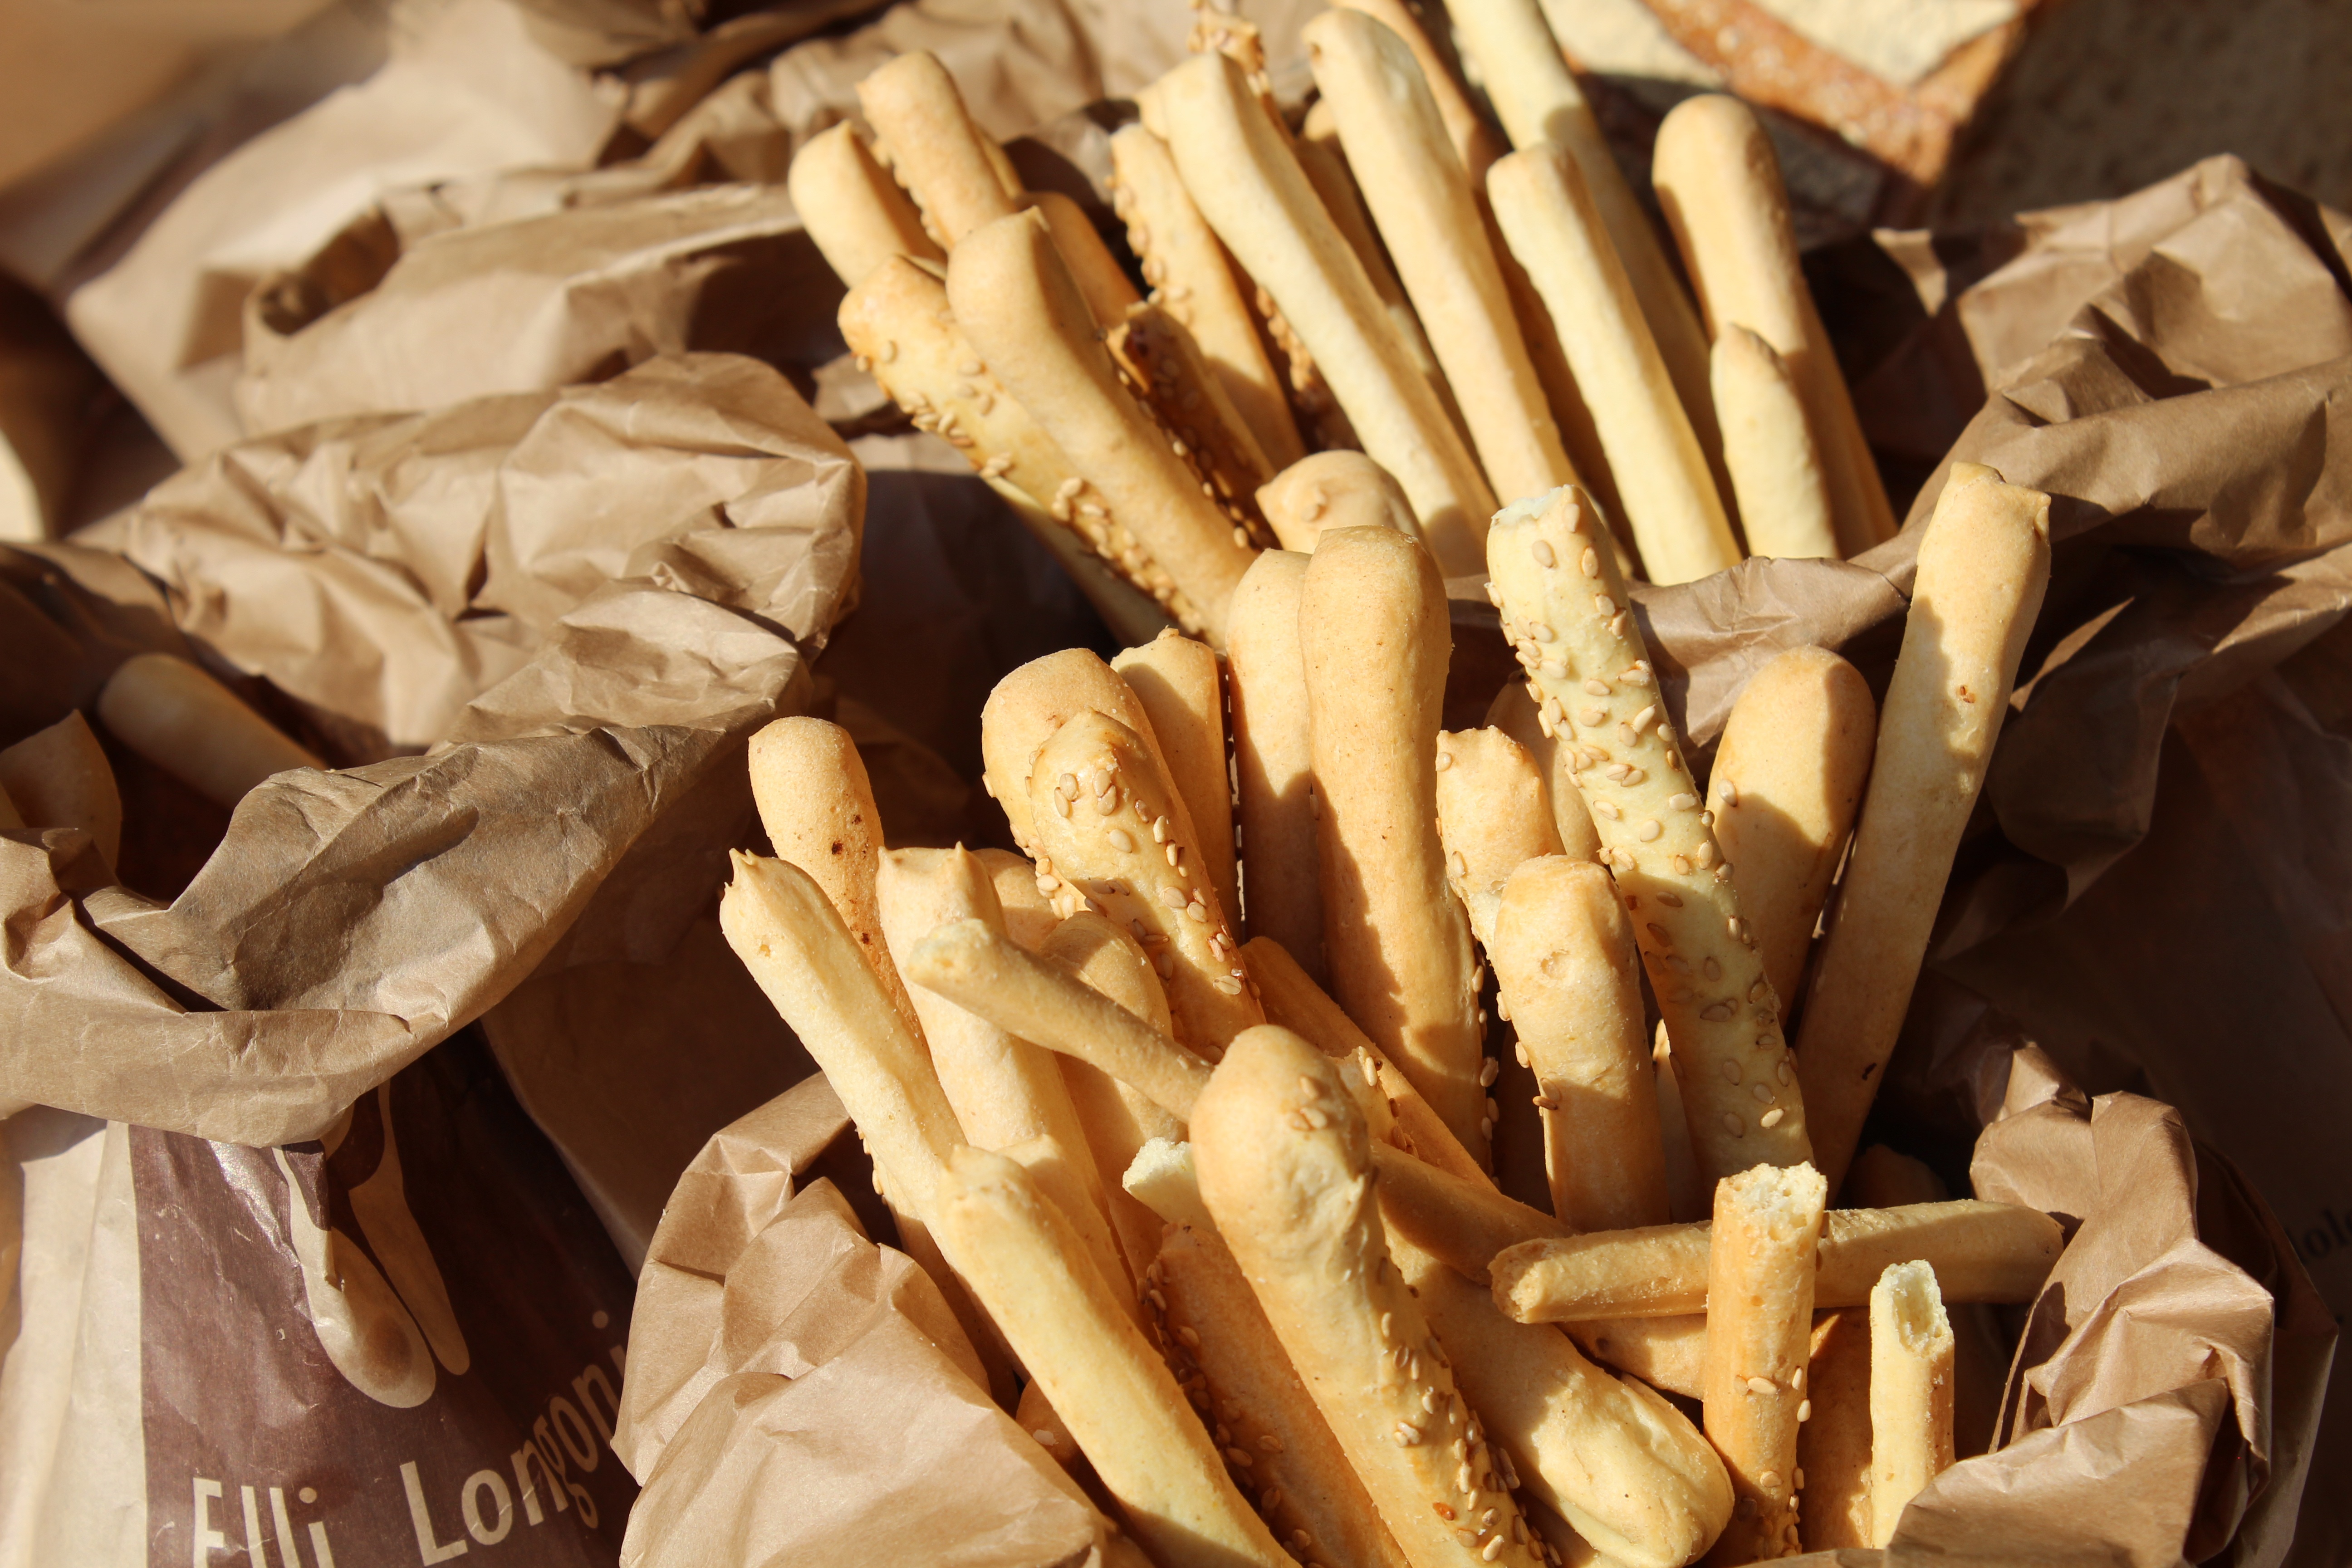
wood, wheat, dish, food, baking, bread, bakery, foods, flour, flavor, junk food, starchy foods, snack food, breadsticks